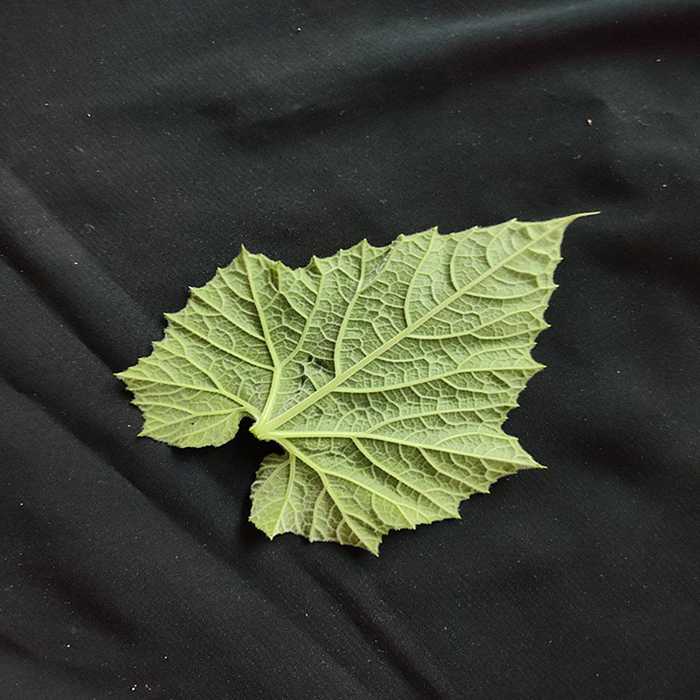
Plant: Bottle gourd
Label: Fresh leaf